Oriane Lassus

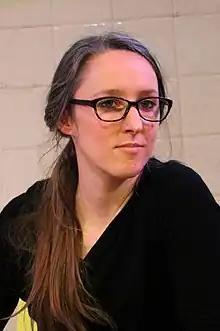
(2018)

Oriane Lassus (born in 1987) is a French author and cartoonist, as well as an illustrator.